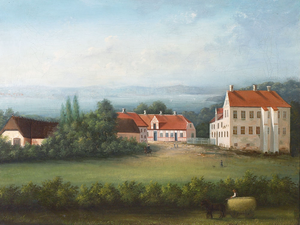
Barritskov
Det ældre Barritskov, malet af Ferdinand Richardt omkring midten af 1800-tallet.
Barritskov er en gammel sædegård, som i 1261 tilhørte en hr. Niels, der stiftede gråbrødreklosteret i Horsens. Gården ligger i Barrit Sogn, Bjerre Herred, Hedensted Kommune. Hovedbygningen er opført i 1914-1916 ved Gotfred Tvede. Der er en ruin i parken efter den tidligere gård der blev nedrevet i 1913.